Economic impact of the COVID-19 pandemic in the United States

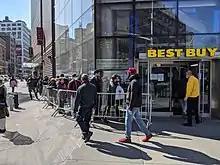
March 18: Best Buy lets only a limited number of people into their Union Square store in New York City.

Meatpacking plants experienced sporadic shutdowns as many workers contracted COVID-19, resulting in spot meat shortages around the country.